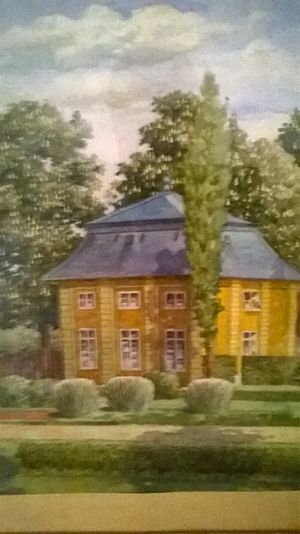
Adolf Hitler / Ung mand i Wien og München (1907–1913) / Eskapist i Wien
Familielægen dr. Blochs hus, malet af Hitler i 1913.
Adolf Hitler var en tysk politiker, senere diktator og en af 2. verdenskrigs mest centrale personer.